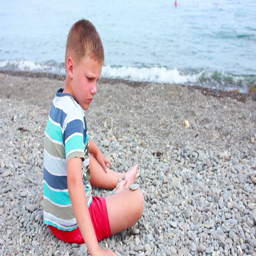
child playing on the beach